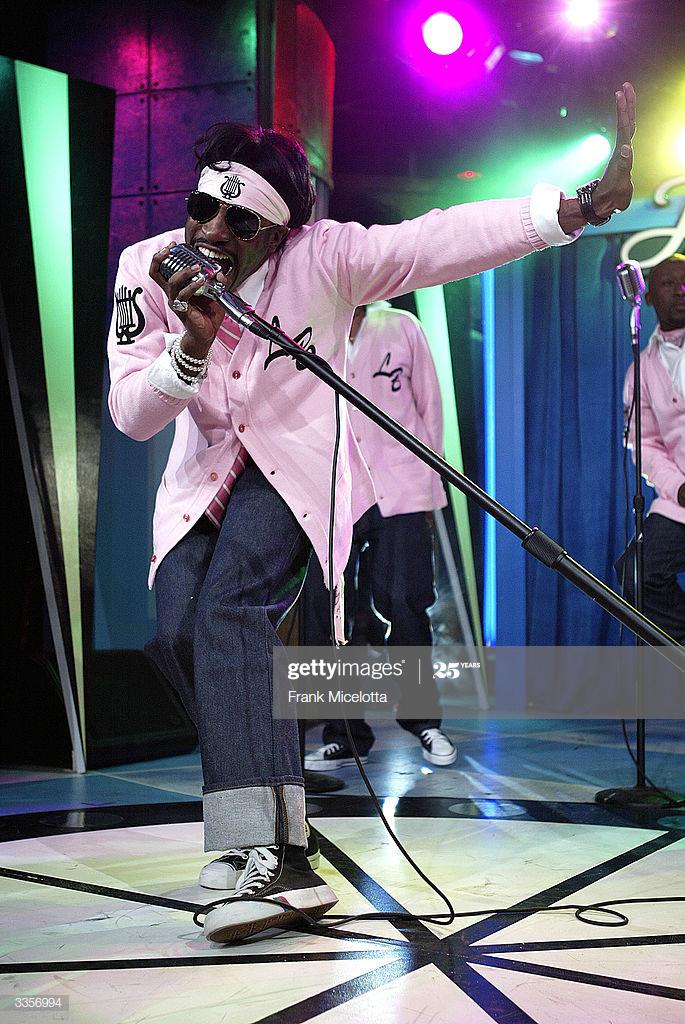
hip hop artist performs onstage during awards .
Relation: Visible, Action, Meta